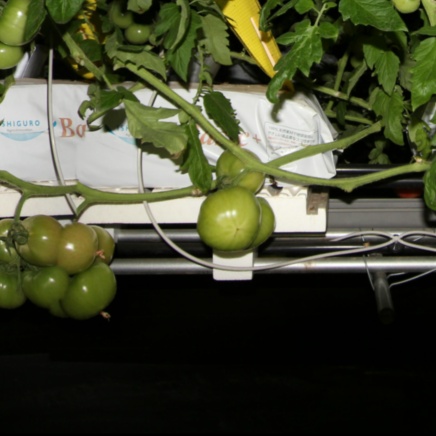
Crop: tomato